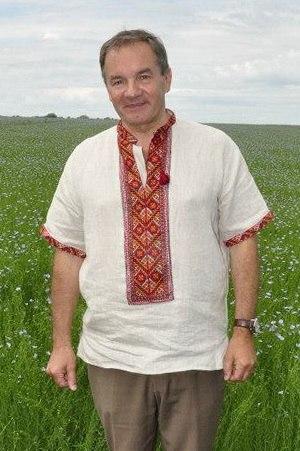
Michel Terestchenko, né le 15 septembre 1954 à Paris, est un homme d'affaires et homme politique franco-ukrainien. Il relance la culture du lin en Ukraine. Depuis 2015, il est maire de la ville de Hloukhiv.